Chili dog

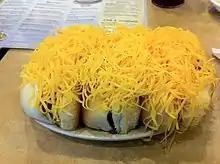
Cheese coneys

In Rhode Island, the hot wiener or New York System wiener is a staple of the food culture and is served at "New York System" restaurants. The traditional wiener is made with a small, thin hot dog made of veal and pork, giving it a different taste from a traditional beef hot dog, served in a steamed bun, and topped with celery salt, yellow mustard, chopped onions, and a seasoned meat sauce.